Ziddi (1997 film)

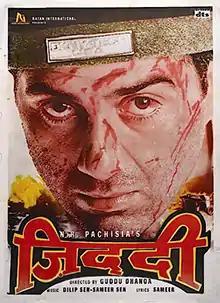

Ziddi is a 1997 Indian action film directed by Guddu Dhanoa, starring Sunny Deol, Raveena Tandon, Anupam Kher, Raj Babbar and Ashish Vidyarthi. It follows a short-tempered and stubborn Deva, who is feared because of his ruthless ways and severe punishment to the local hoodlums and later vows to avenge the death of his siblings.